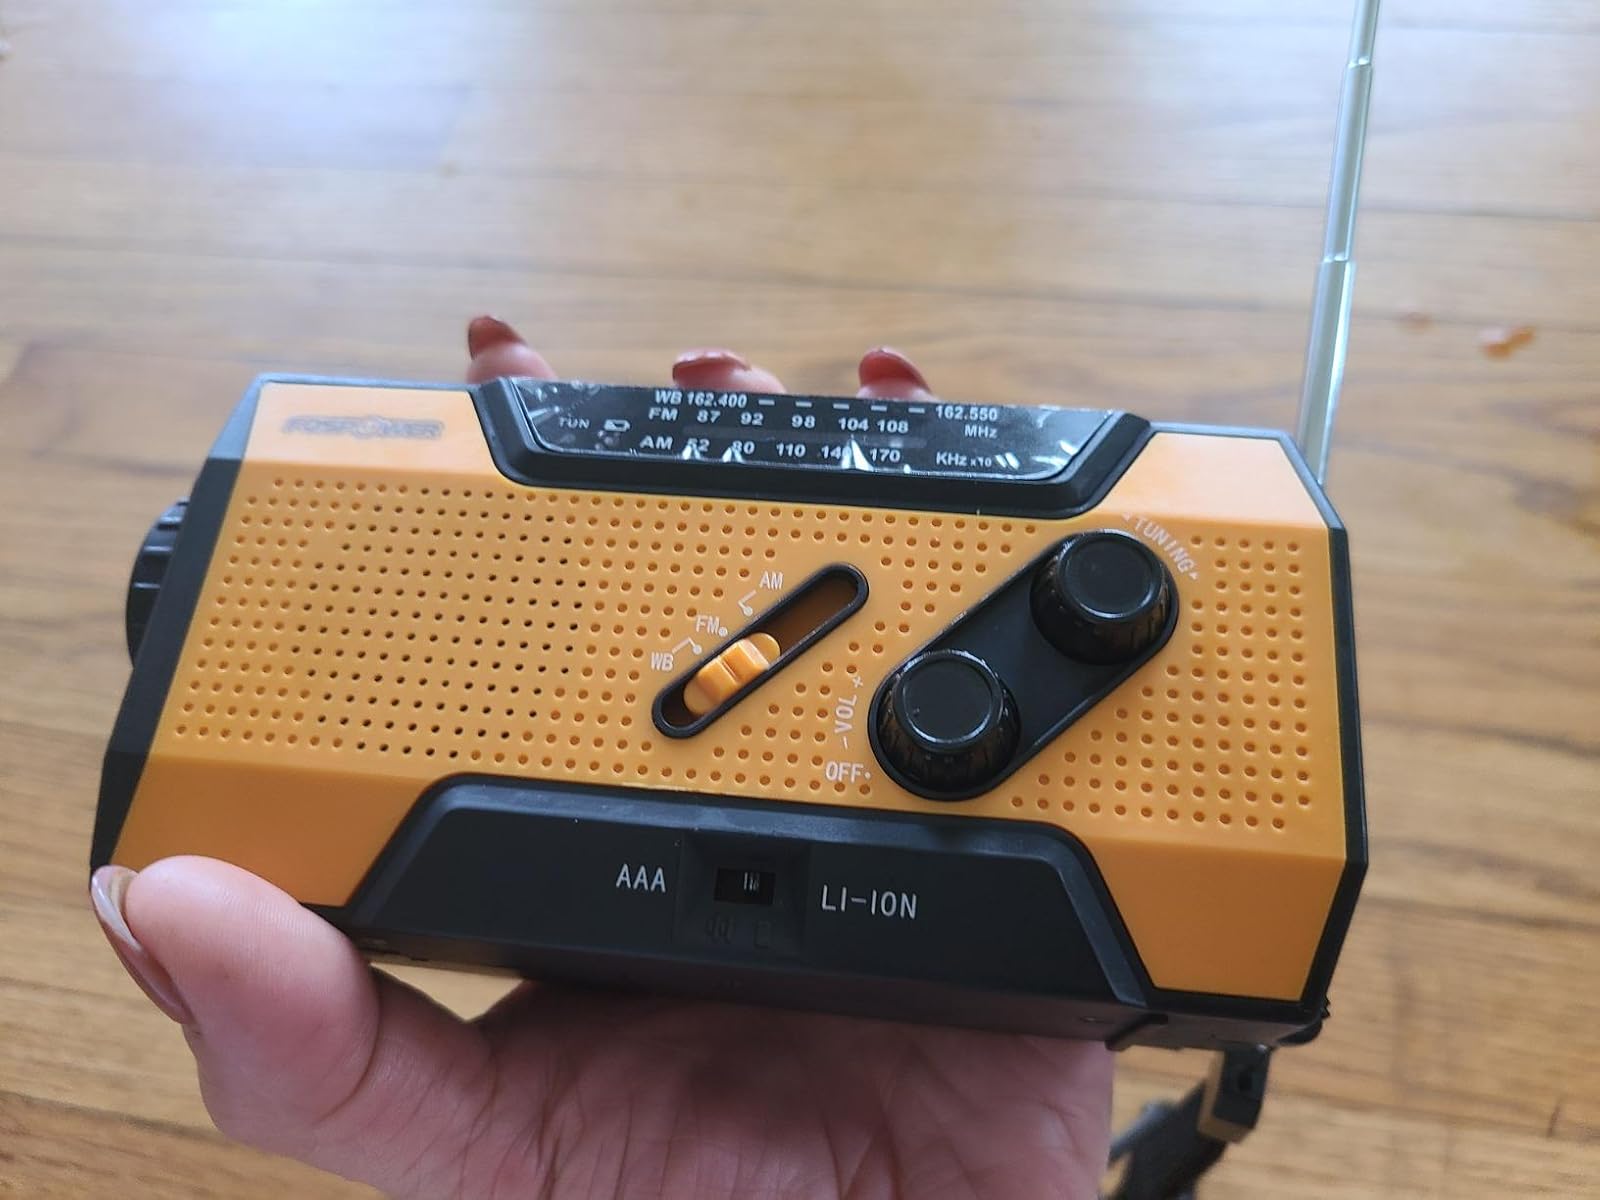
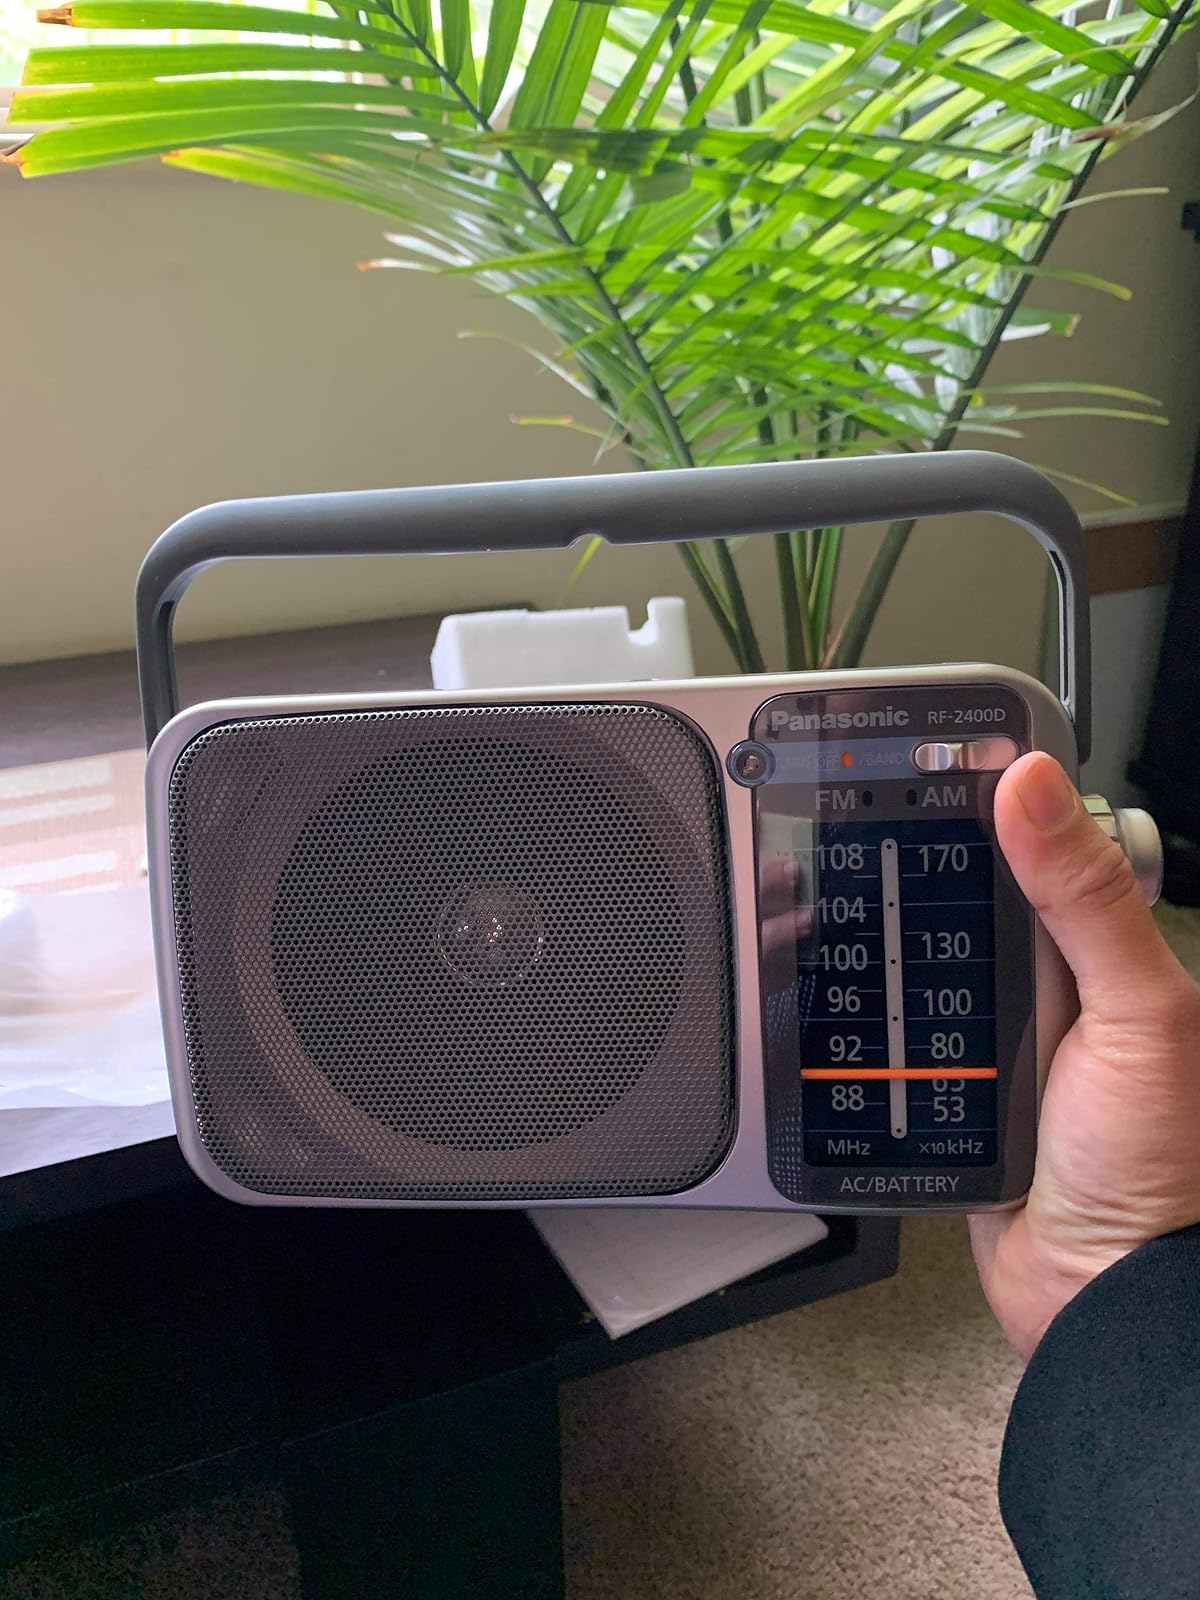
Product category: radio
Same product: no